Émile-Huchet

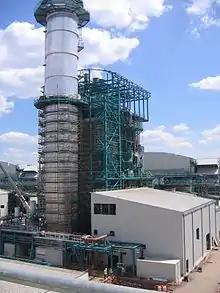
New construction, in 2009

Émile-Huchet is a thermal power plant, in Moselle department, France.